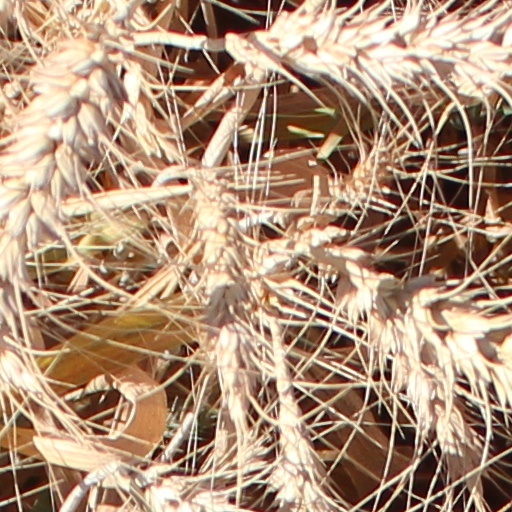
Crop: wheat